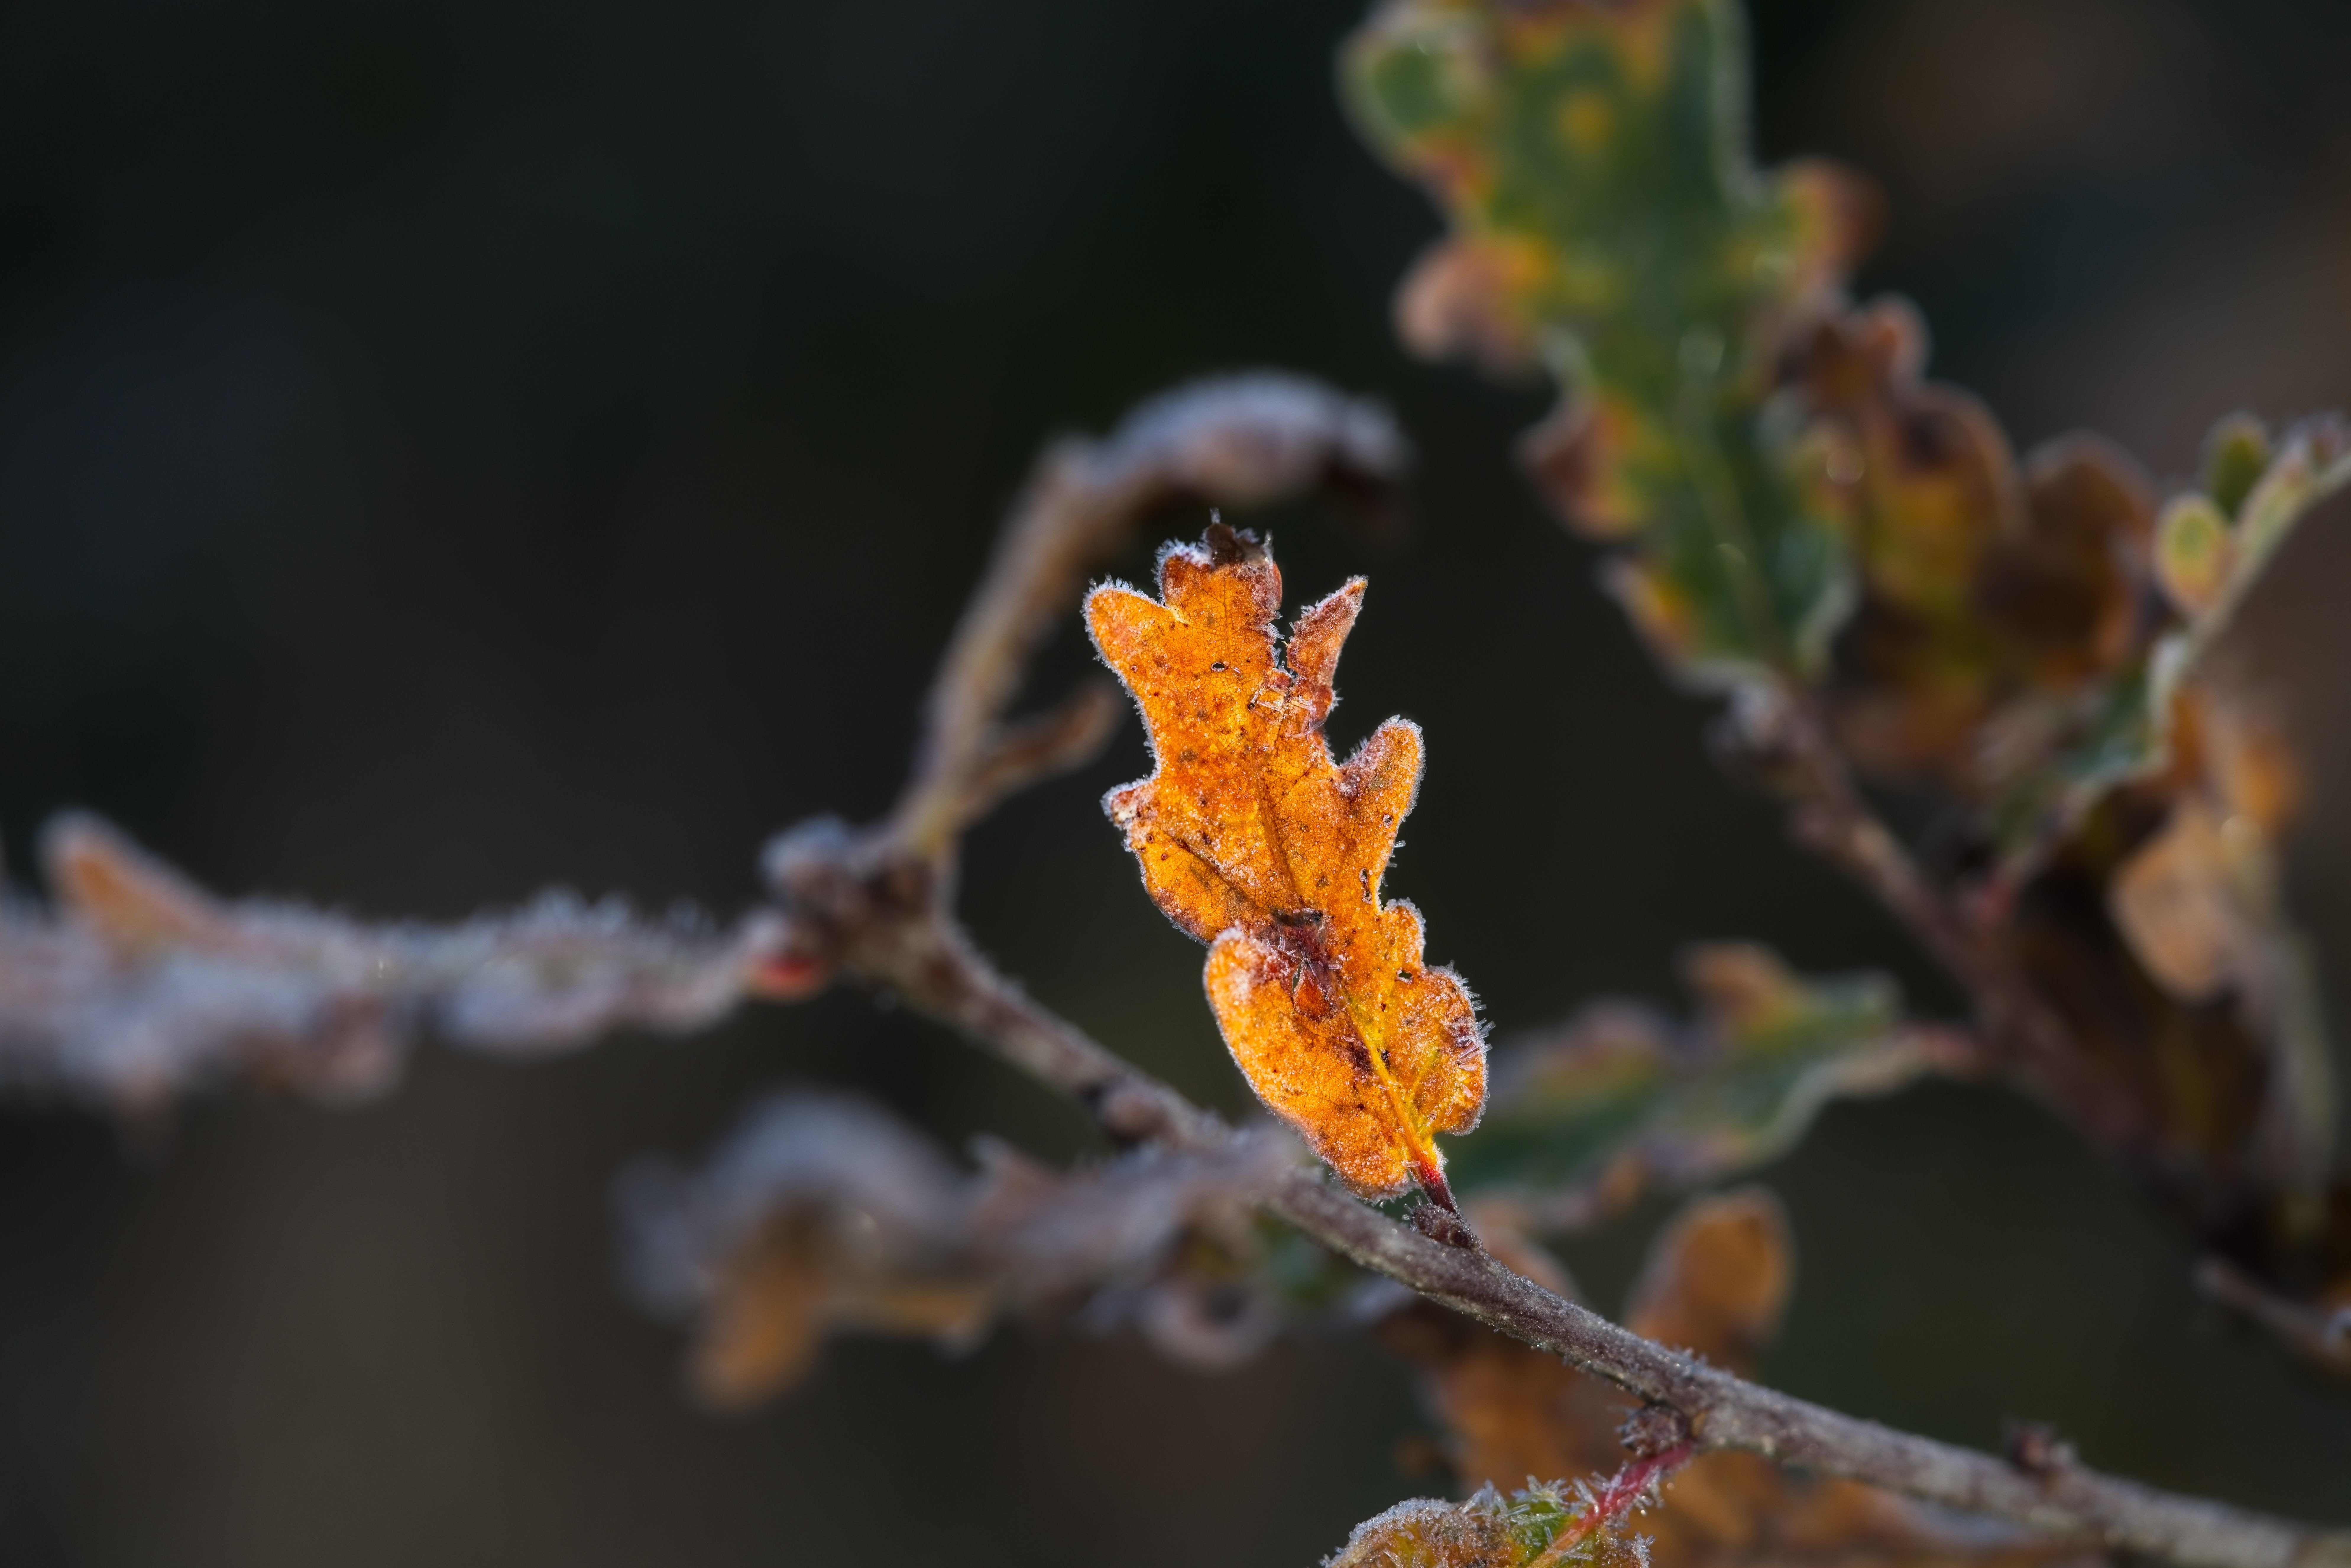
leaf, plant, flower, twig, wood, natural landscape, terrestrial plant, tree, petal, flowering plant, natural material, wildlife, macro photography, plant stem, trunk, forest, autumn, malvales, art, caesalpinia